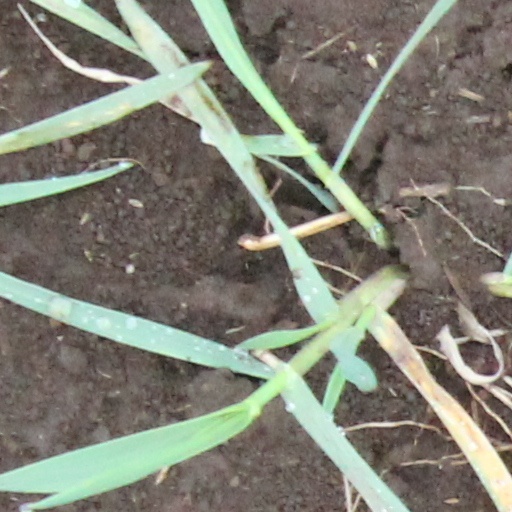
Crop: wheat